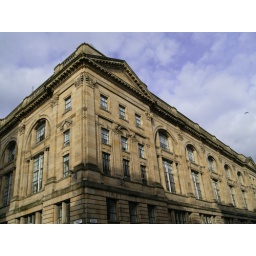
grand building in Waterloo Street which I believe was once a branch post office :)